El Camino Real de los Tejas National Historic Trail

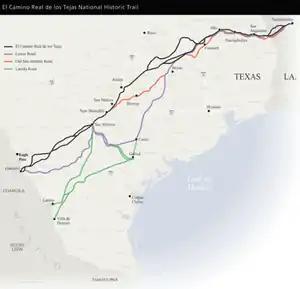
El Camino Real de los Tejas routes in Spanish Texas

Alonso de León, Spanish governor of Coahuila, established the corridor for what became El Camino Real de Tierra Afuera in multiple expeditions to East Texas between 1686 and 1690 to find and destroy a French fort near Lavaca Bay, established by René-Robert Cavelier, Sieur de La Salle on what de León considered to be Spanish lands. The route was refined in 1691-1692 by Domingo Terán de los Ríos, the first governor of Spanish Texas, in an effort to make better connections to the Spanish missions in East Texas. San Antonio de Bexar, founded in 1718, was the first of many communities built as way stations on the trail.